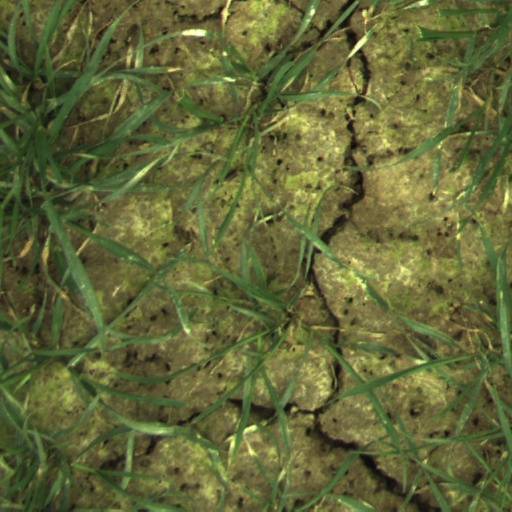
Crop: wheat